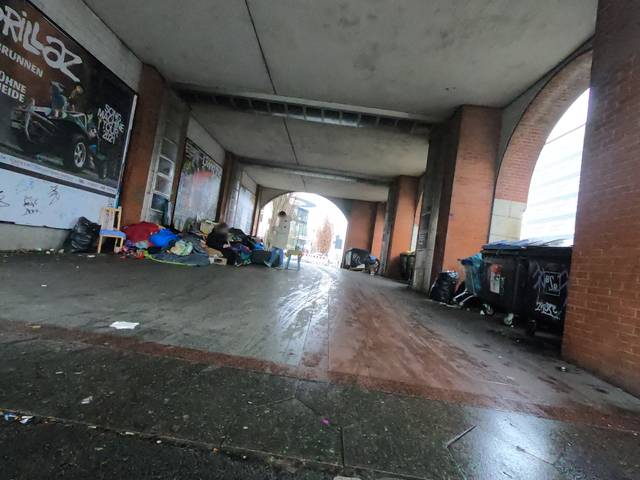
Region: Germany
Coordinates: 52.503, 13.447